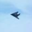
Label: airplane